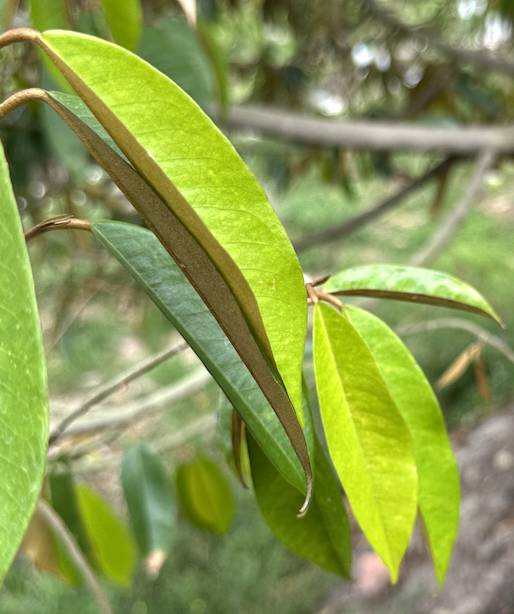
Label: yellow_leaf